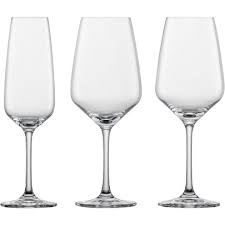
Label: glass